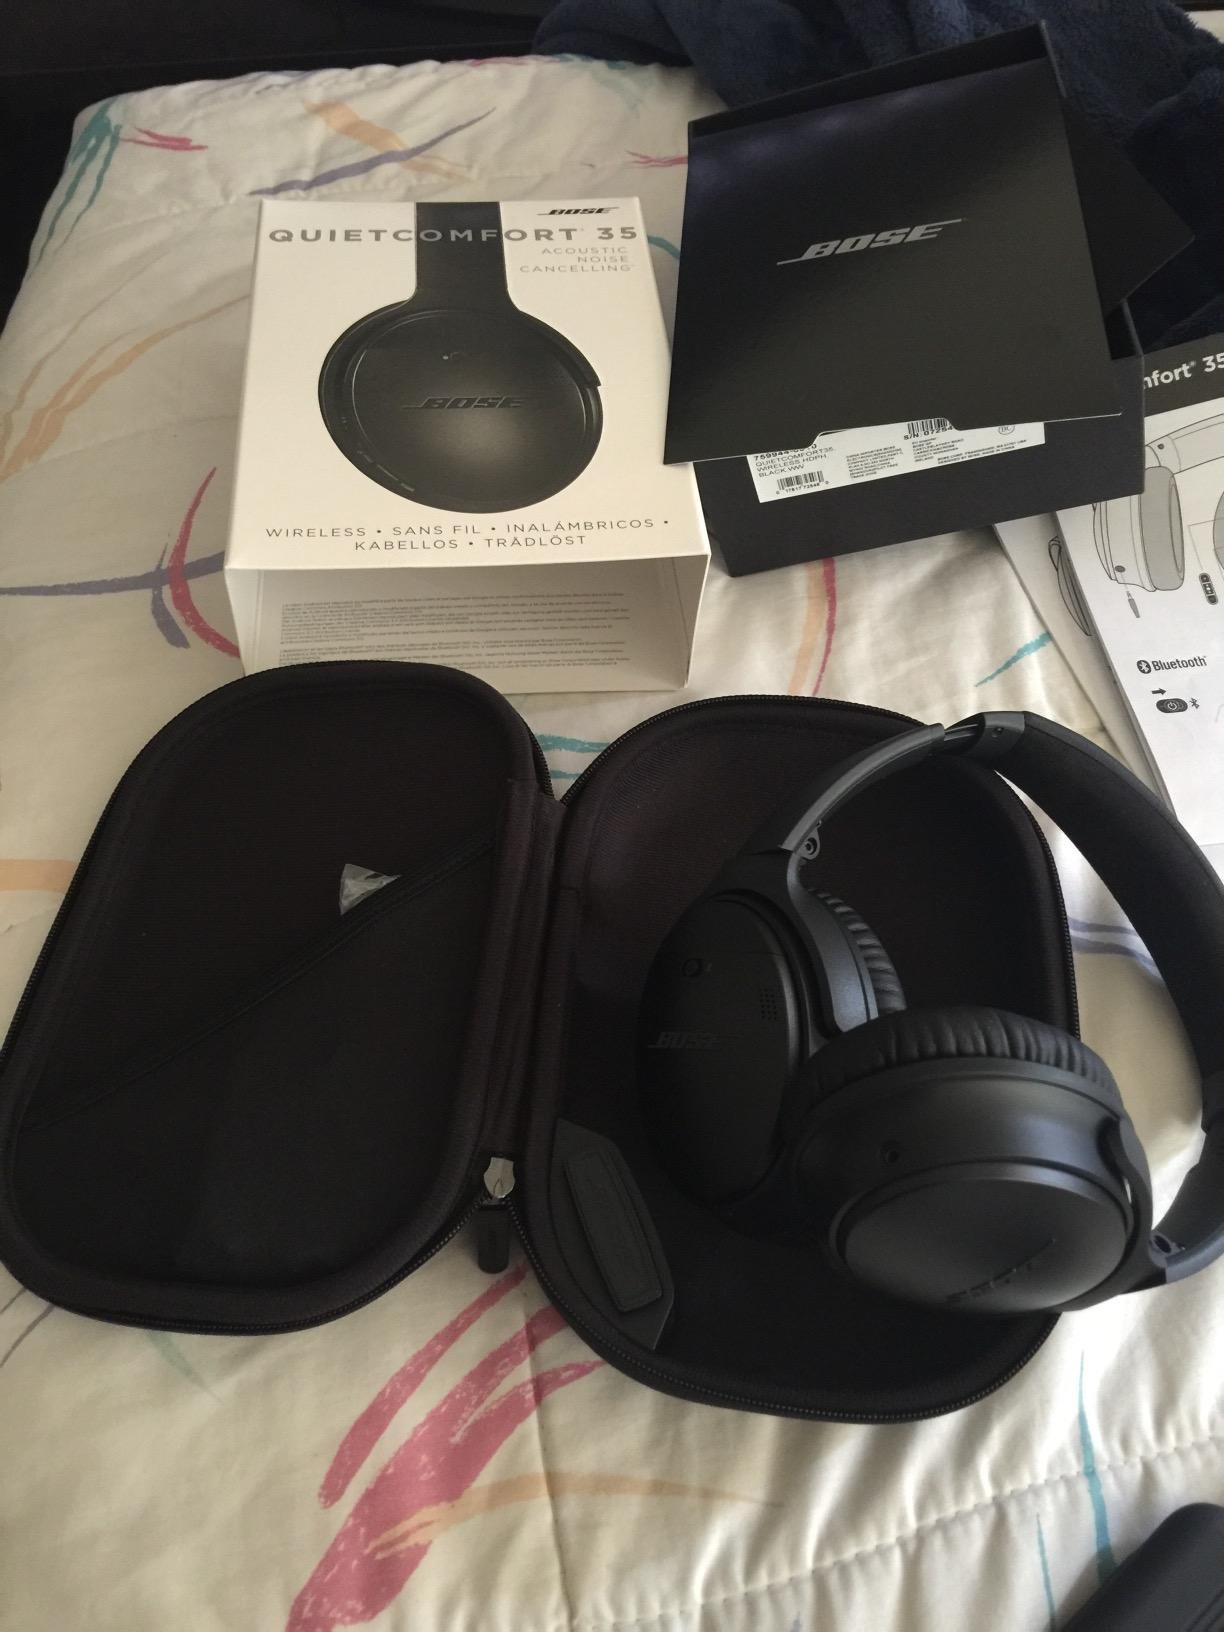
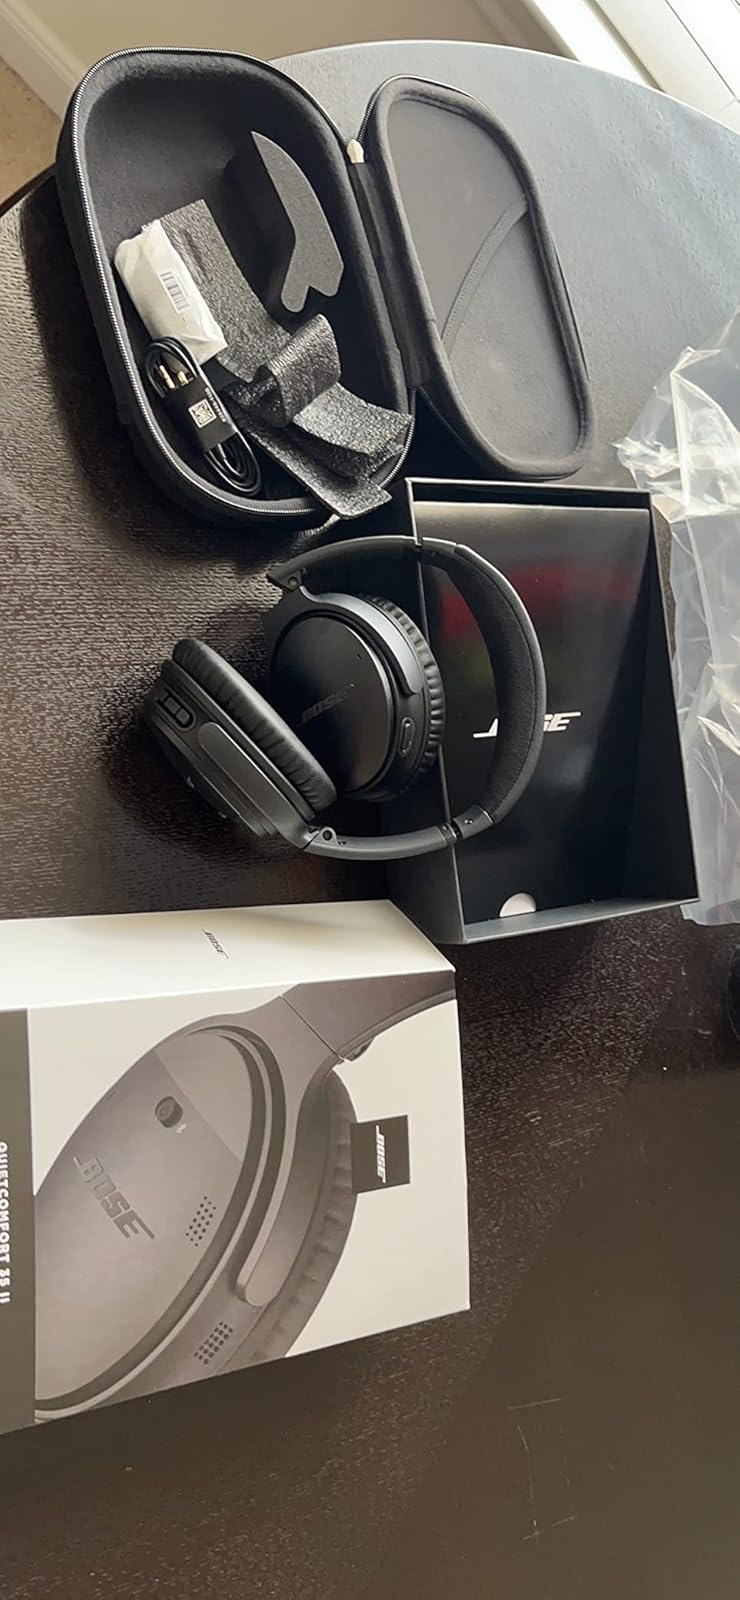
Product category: headphones
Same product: yes